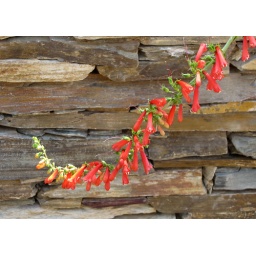
Penstemon against stone wall